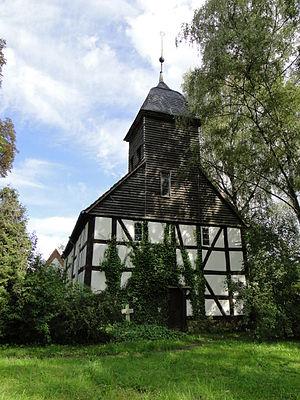
Kratzeburg est une municipalité allemande située dans le land de Mecklembourg-Poméranie-Occidentale et l'Arrondissement du Plateau des lacs mecklembourgeois.